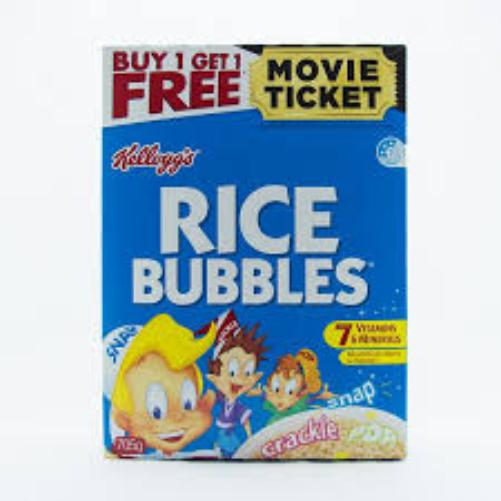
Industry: Food